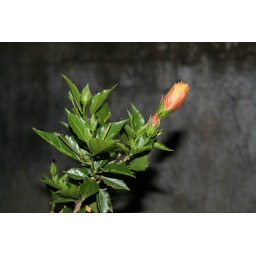
This flower looks almost plastic in the flash light.